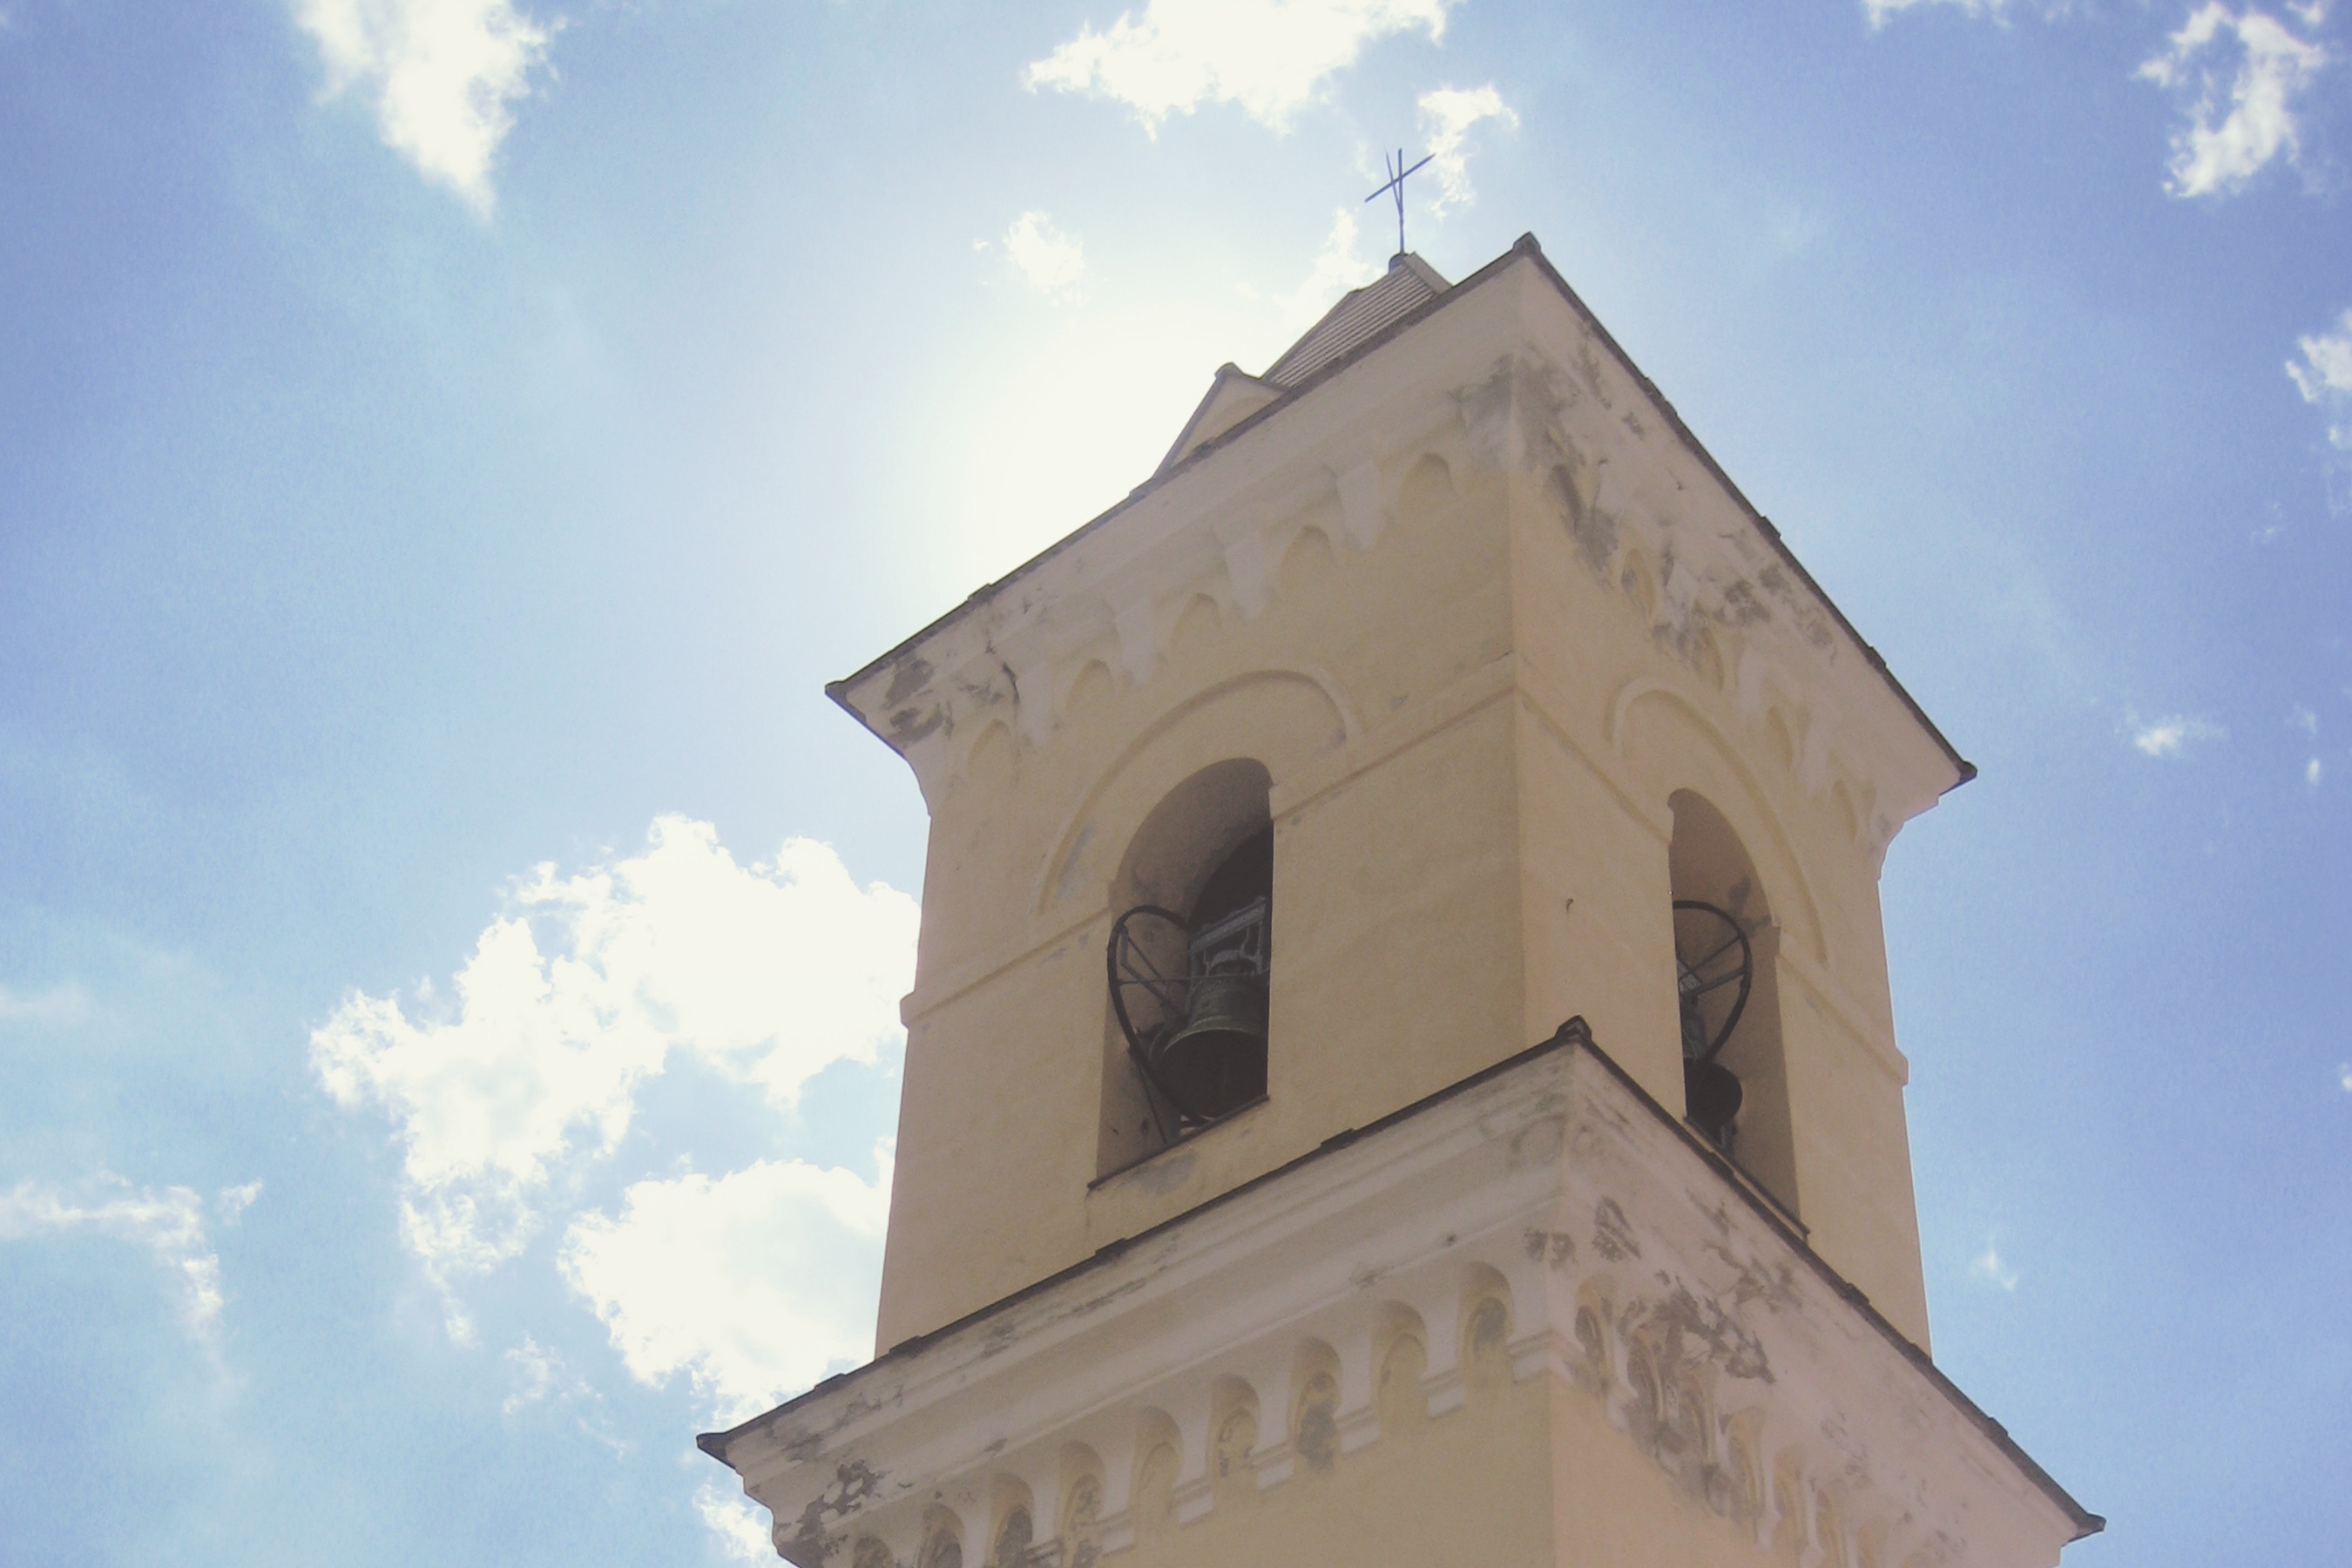
sky, building, tower, facade, church, chapel, place of worship, bell tower, spire, steeple, spanish missions in california